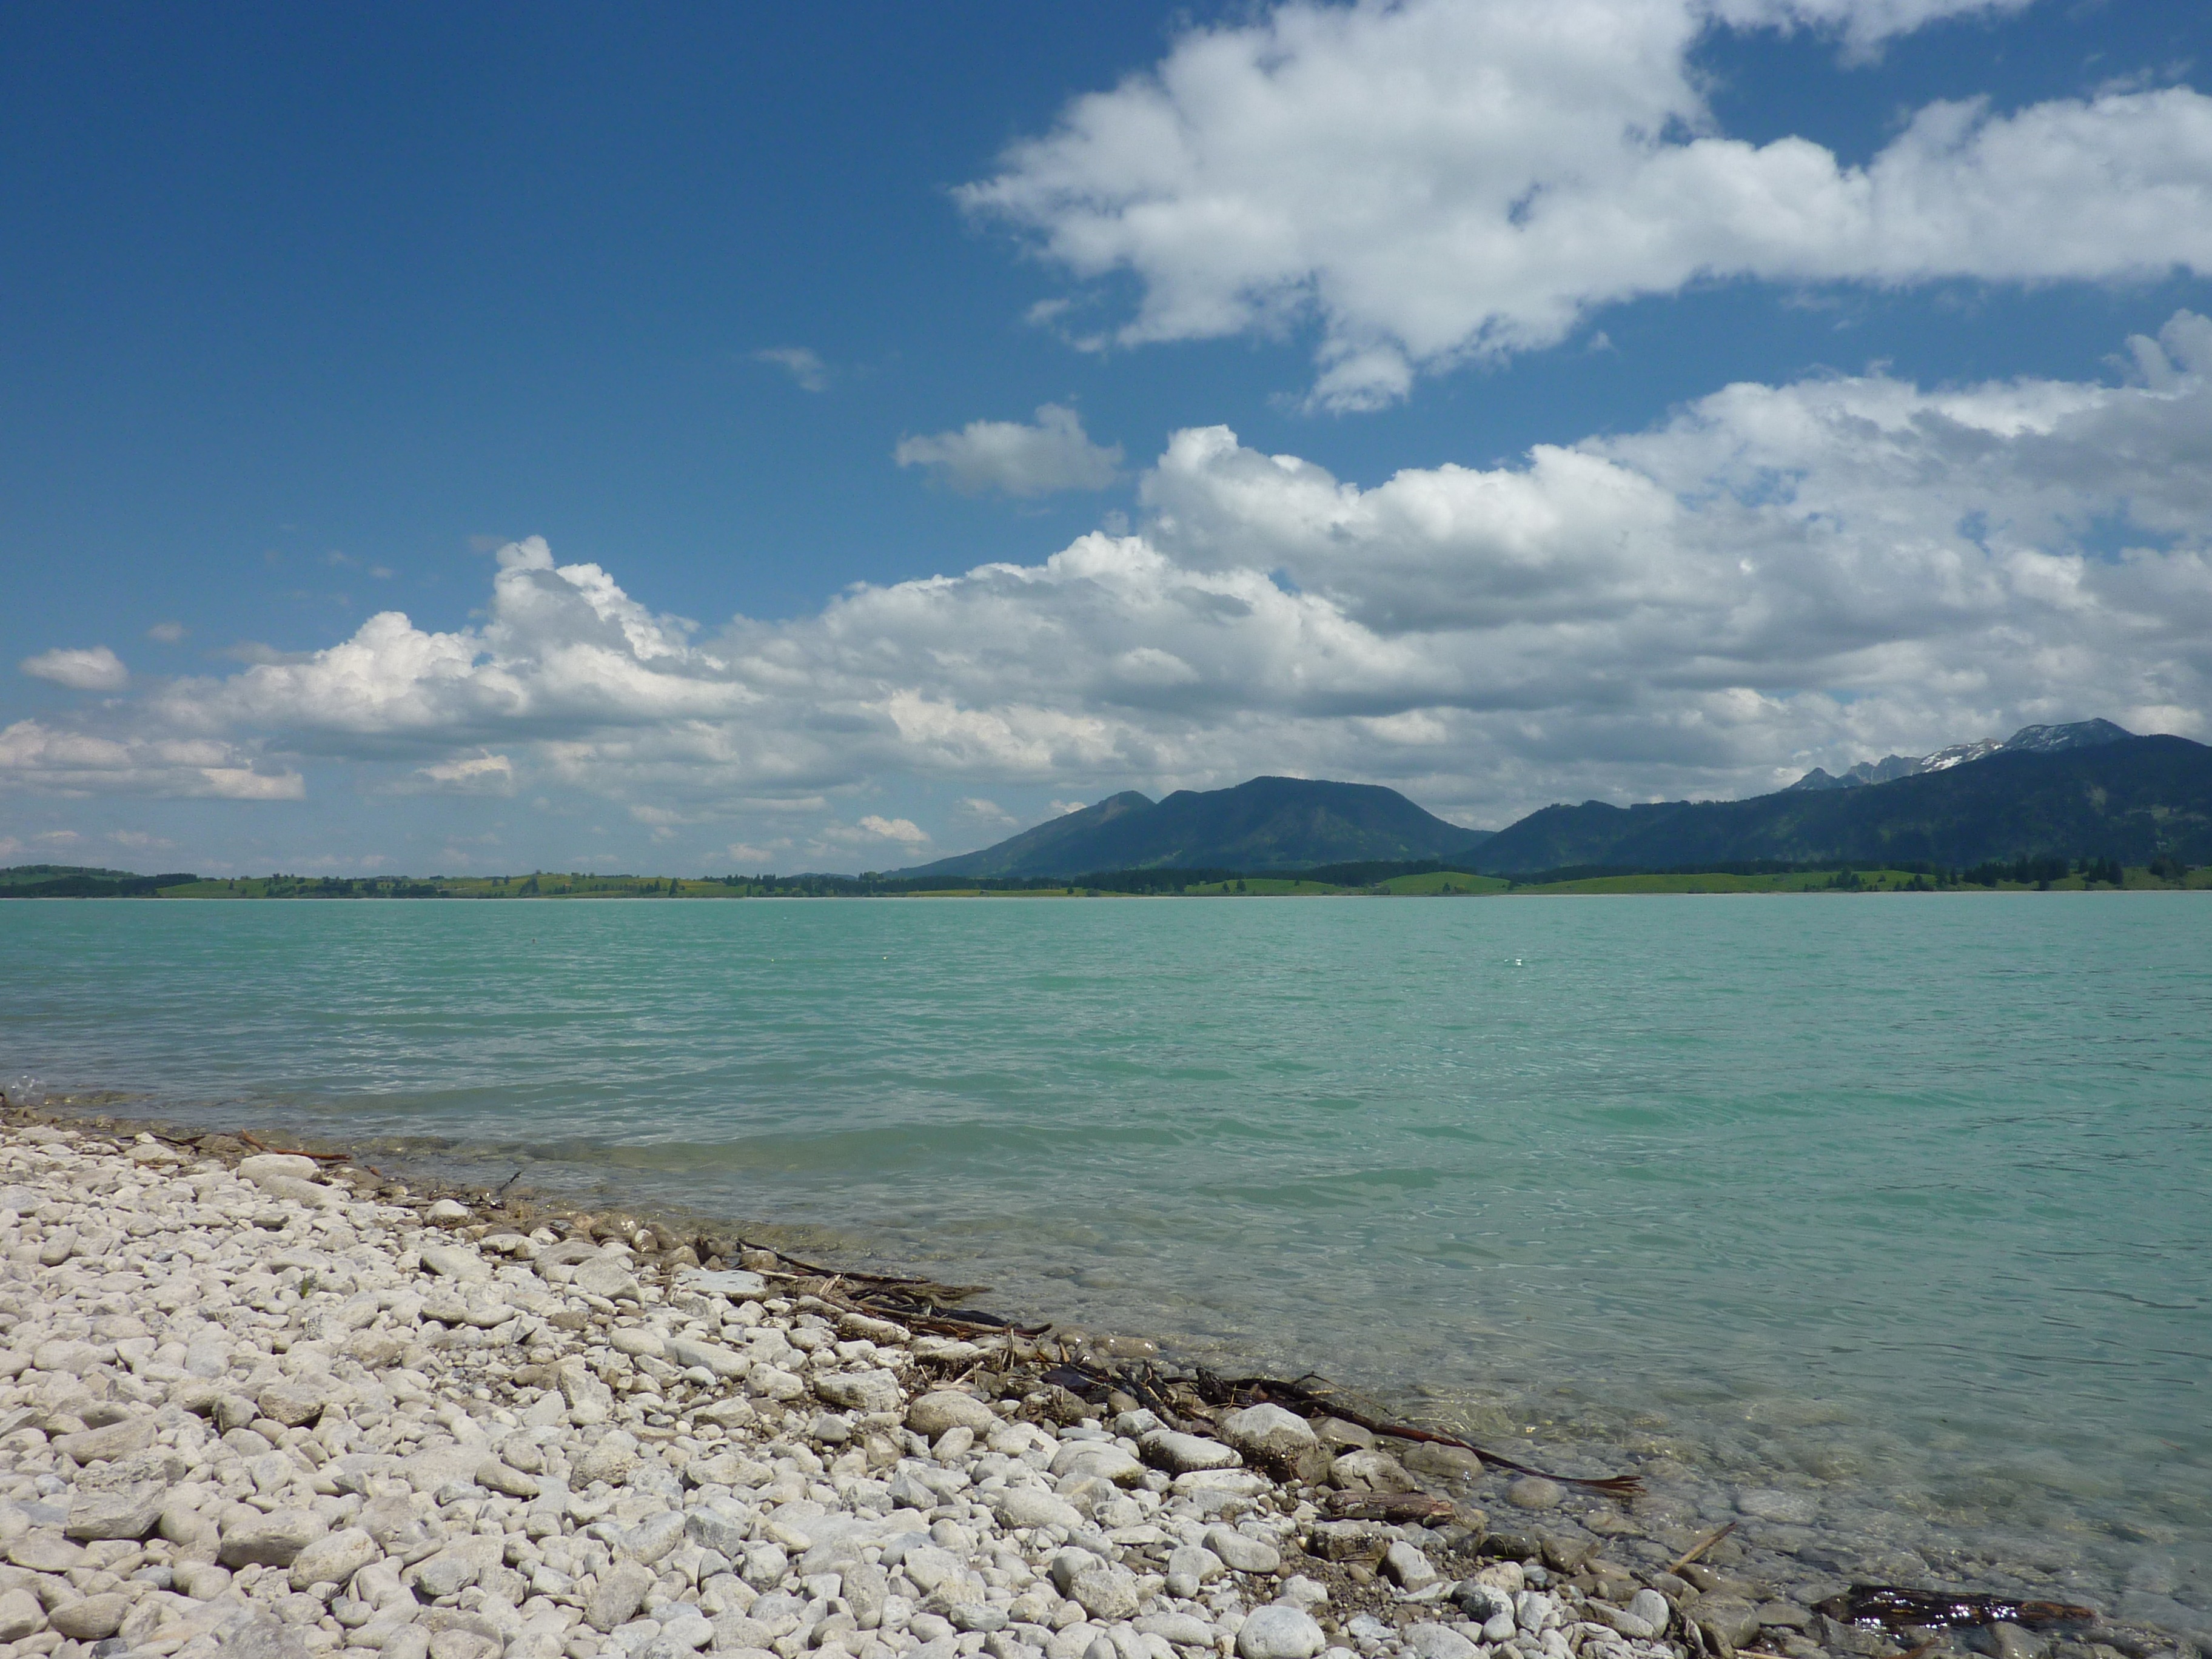
beach, sea, coast, ocean, horizon, cloud, sky, shore, lake, vacation, cove, lagoon, bay, blue, reservoir, lakeside, body of water, stones, clouds, mountains, loch, cape